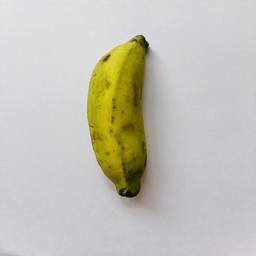
Ripeness: Semi-ripe